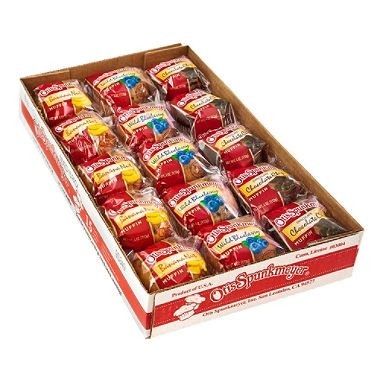
Item Name: Otis Spunkmeyer Assorted Muffins (15 ct.) (pack of 2)
Value: 30.0
Unit: Count

Price: 43.4